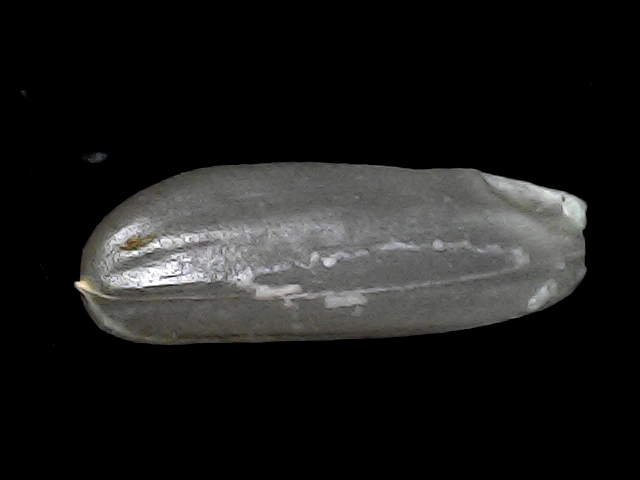
Rice variety: BD75